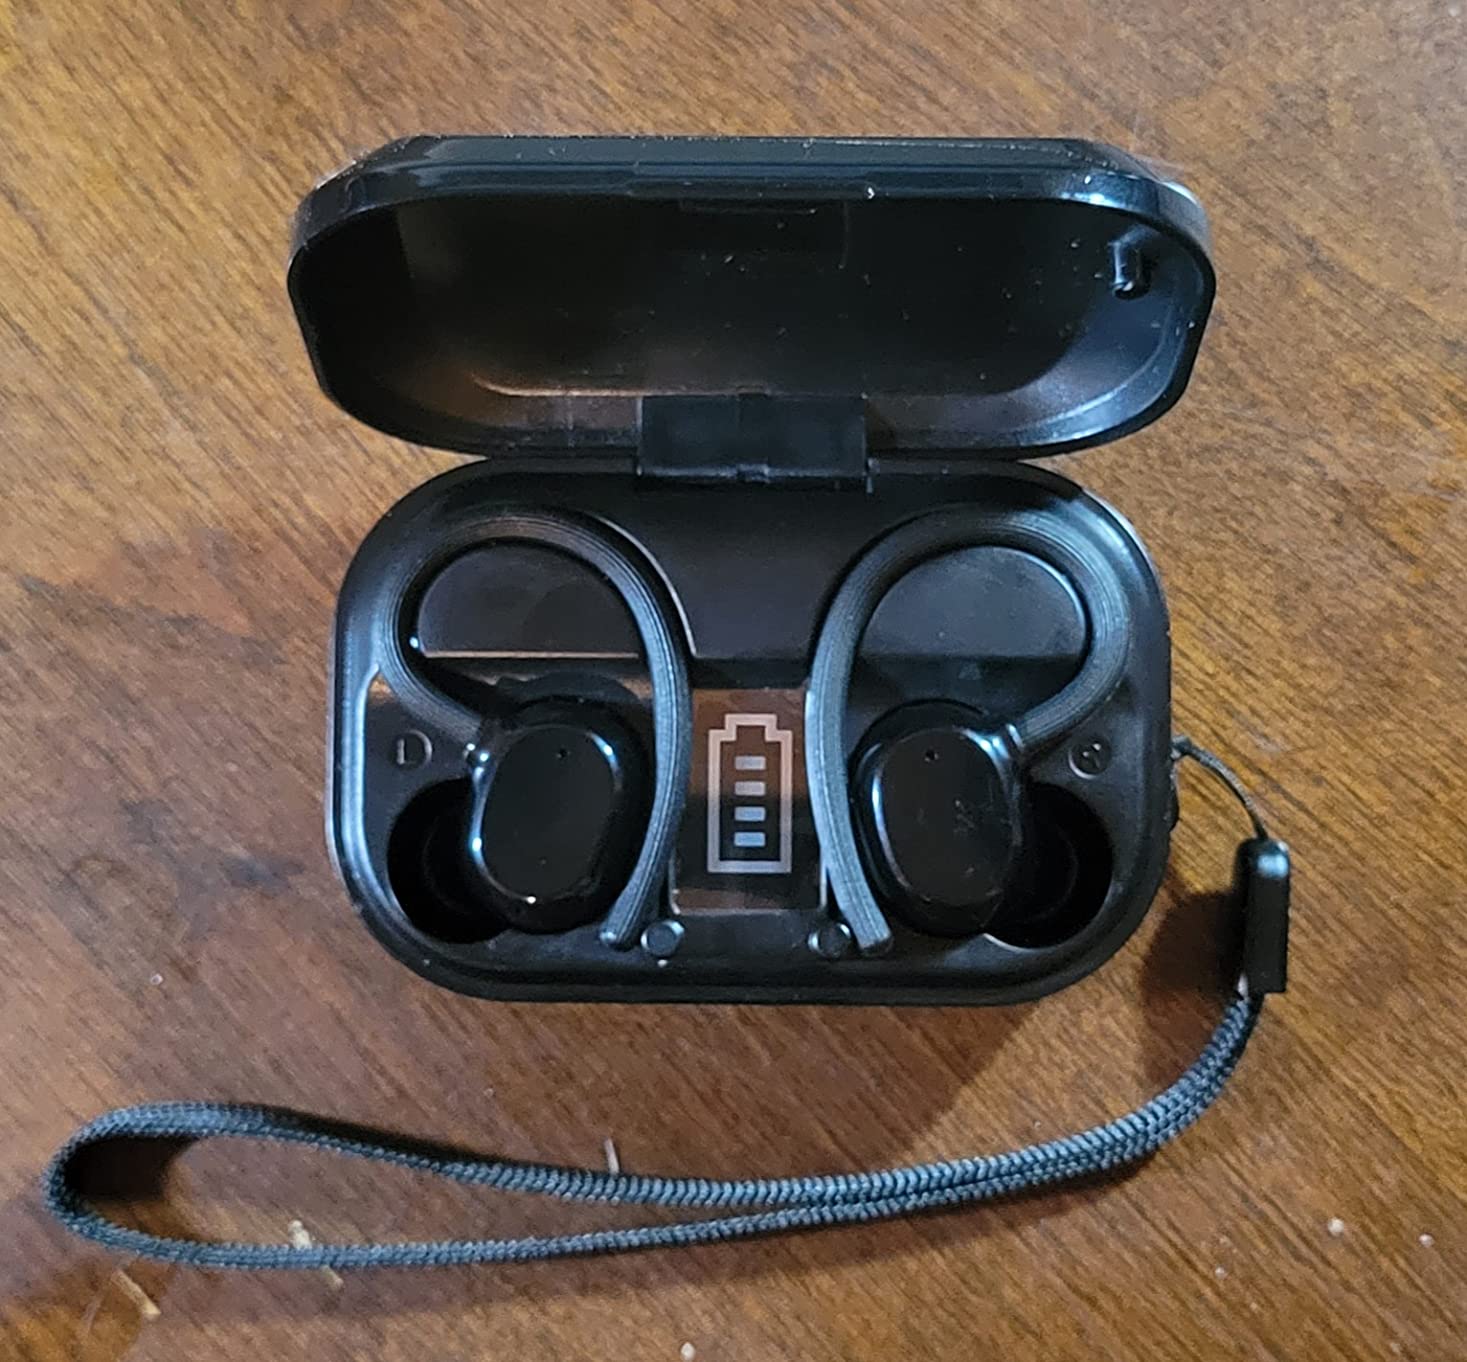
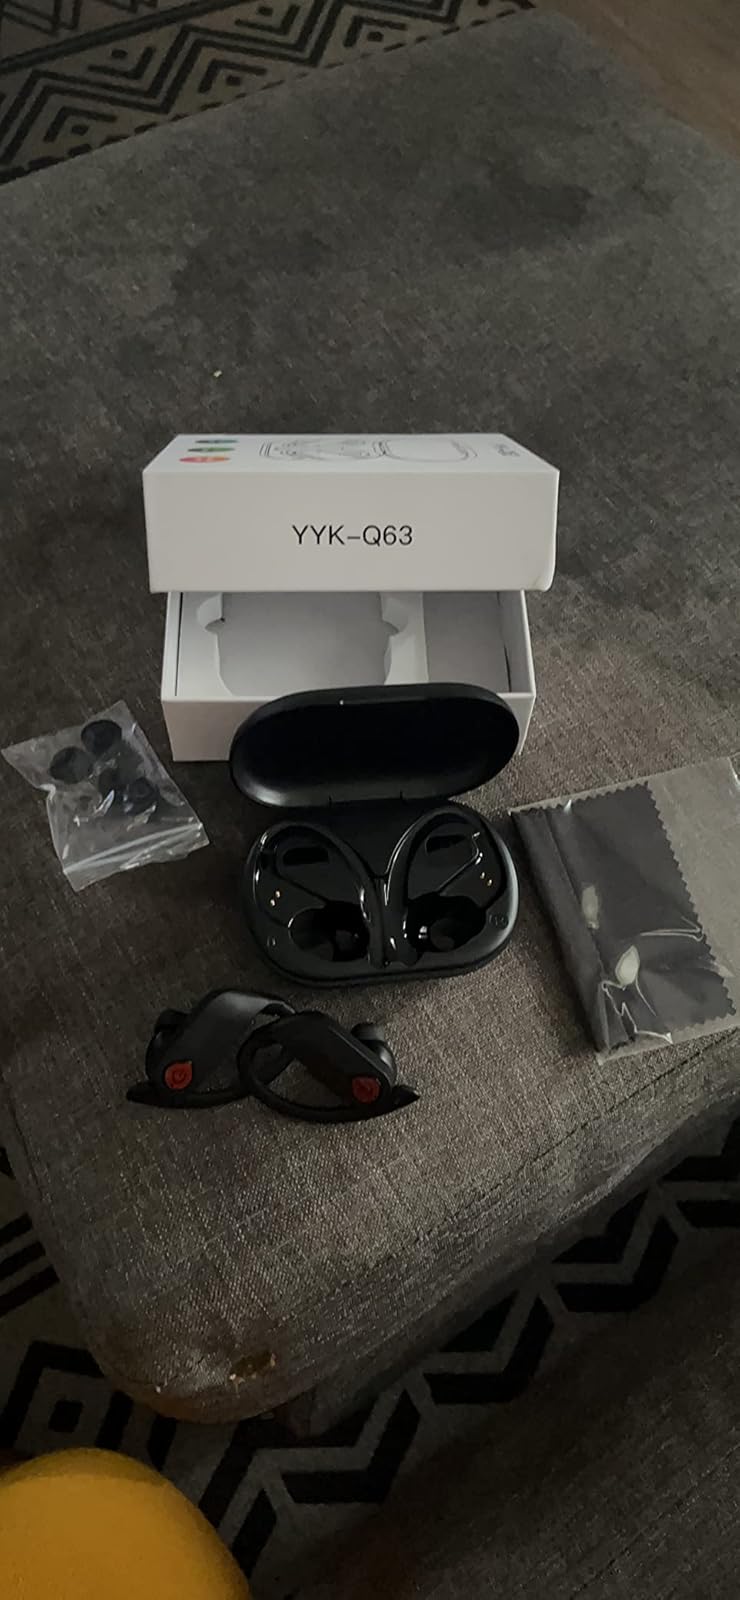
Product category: earbuds
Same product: no